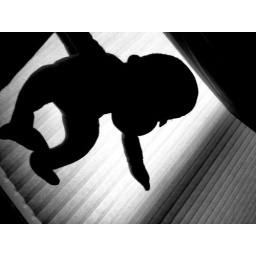
monkey hanging in the window